Albert von Hügel

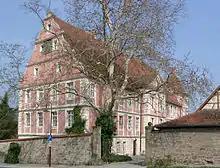
Schloss Eschenau

Baron Ernest "Albert" von Hügel (30 September 1803 – 31 December 1865) was a Royal Württemberg Chamberlain and Royal Cavalry Captain who was Lord of Eschenau.